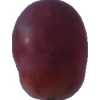
Label: pink_grape